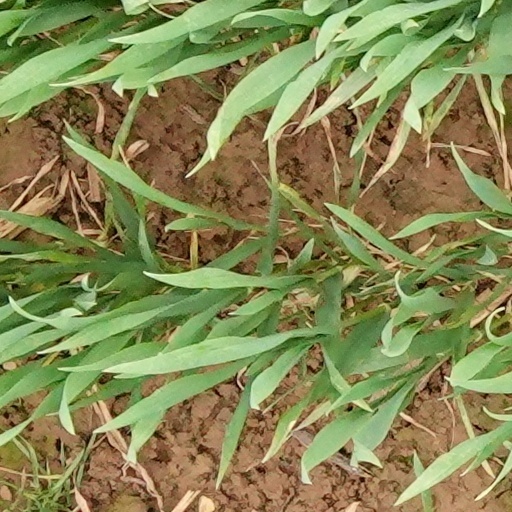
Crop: wheat